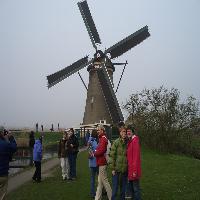
Weather: cloudy or overcast